History of Botafogo FR

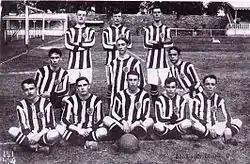
Botafogo state champion in 1910.

Botafogo de Futebol e Regatas traces its roots to 1891, when members of the Clube Guanabarense (founded in 1874) established the "Grupo de Regatas Botafogo", led by rower Luiz Caldas, known as "Almirante". Following Caldas’ death in 1894, the group was formalized as "Club de Regatas Botafogo", with its headquarters located in a mansion near Morro do Pasmado, at the southern end of Botafogo Beach.